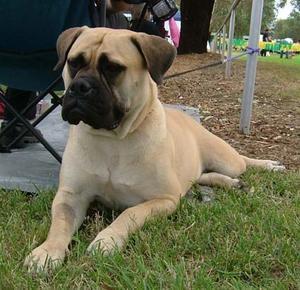
bull_mastiff